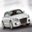
Label: automobile